Rowe Street, Sydney

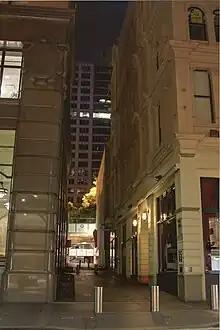
The remaining part of Rowe Street, Sydney

Rowe Street is a narrow laneway in the central business district of Sydney in New South Wales, Australia. Originally, Rowe Street ran between Castlereagh Street and Pitt Street, parallel to Martin Place. However, it now runs east–west off Pitt Street. Rowe Street was named in honour of Thomas Rowe, a prominent architect in New South Wales.